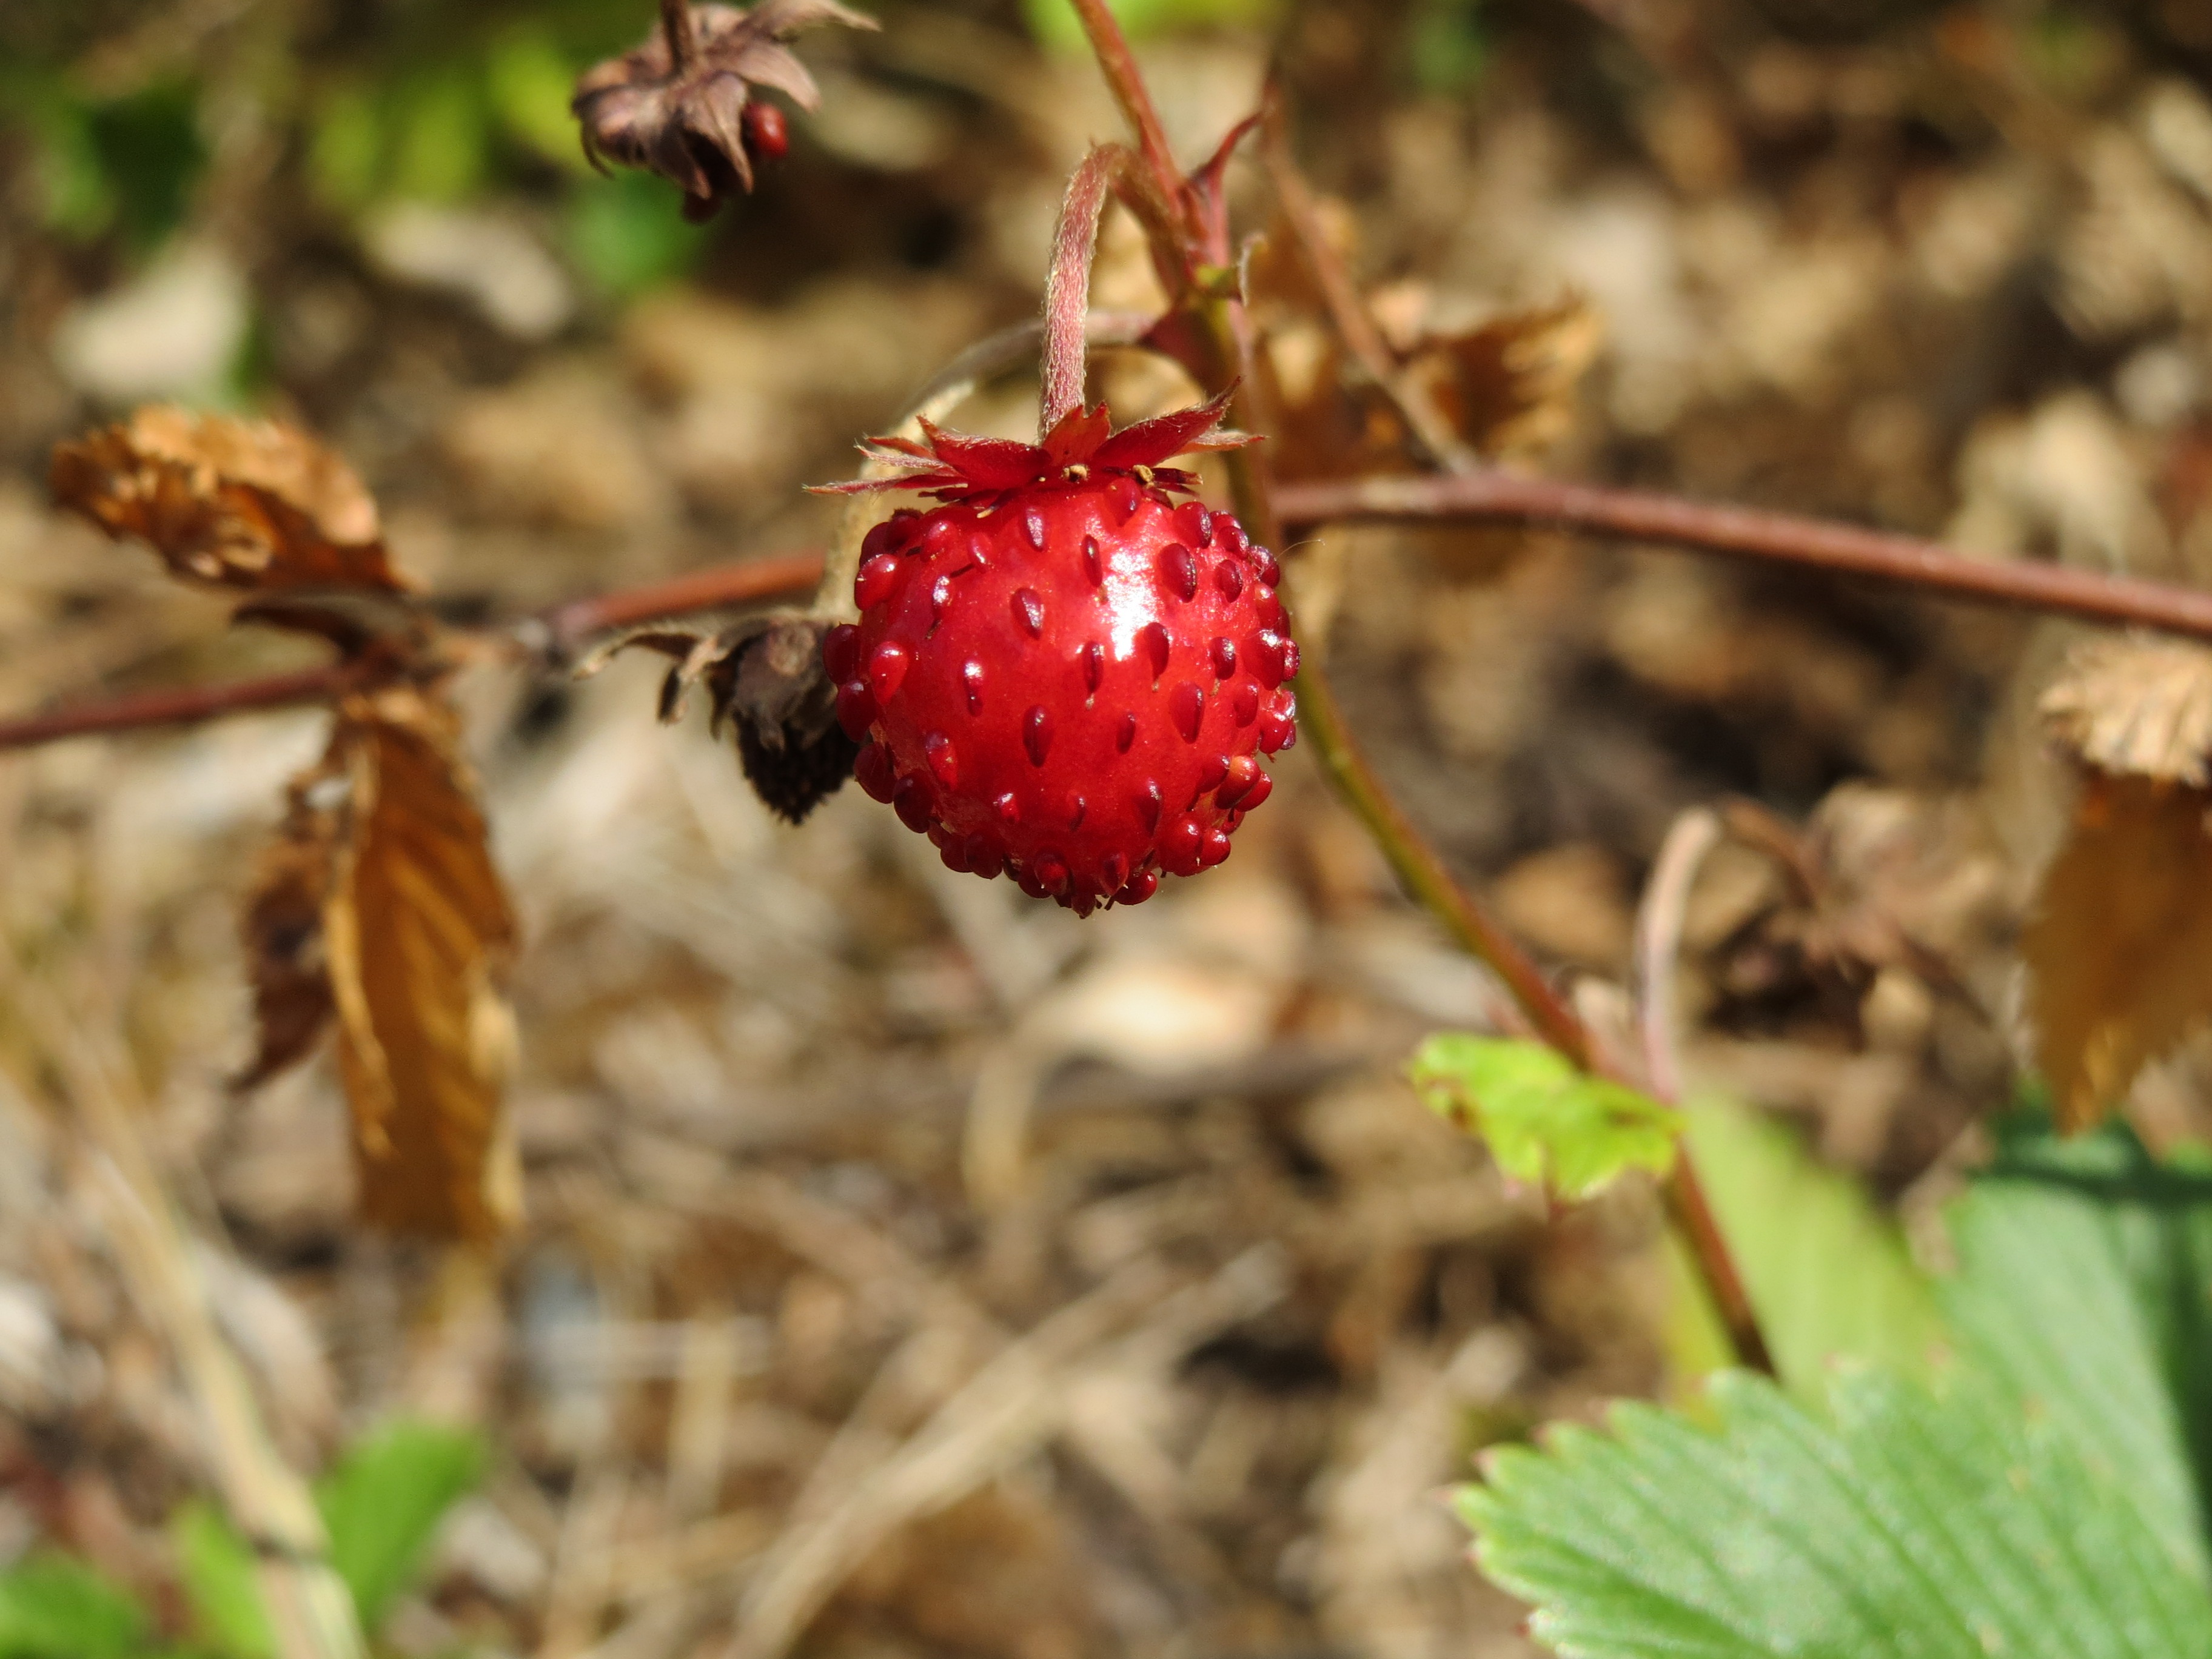
tree, nature, branch, blossom, plant, fruit, berry, leaf, flower, ripe, wild, food, produce, autumn, botany, flora, wildflower, shrub, strawberries, edible, macro photography, flowering plant, wild strawberry, fragaria vesca, woodland strawberry, alpine strawberry, european strawberry, land plant